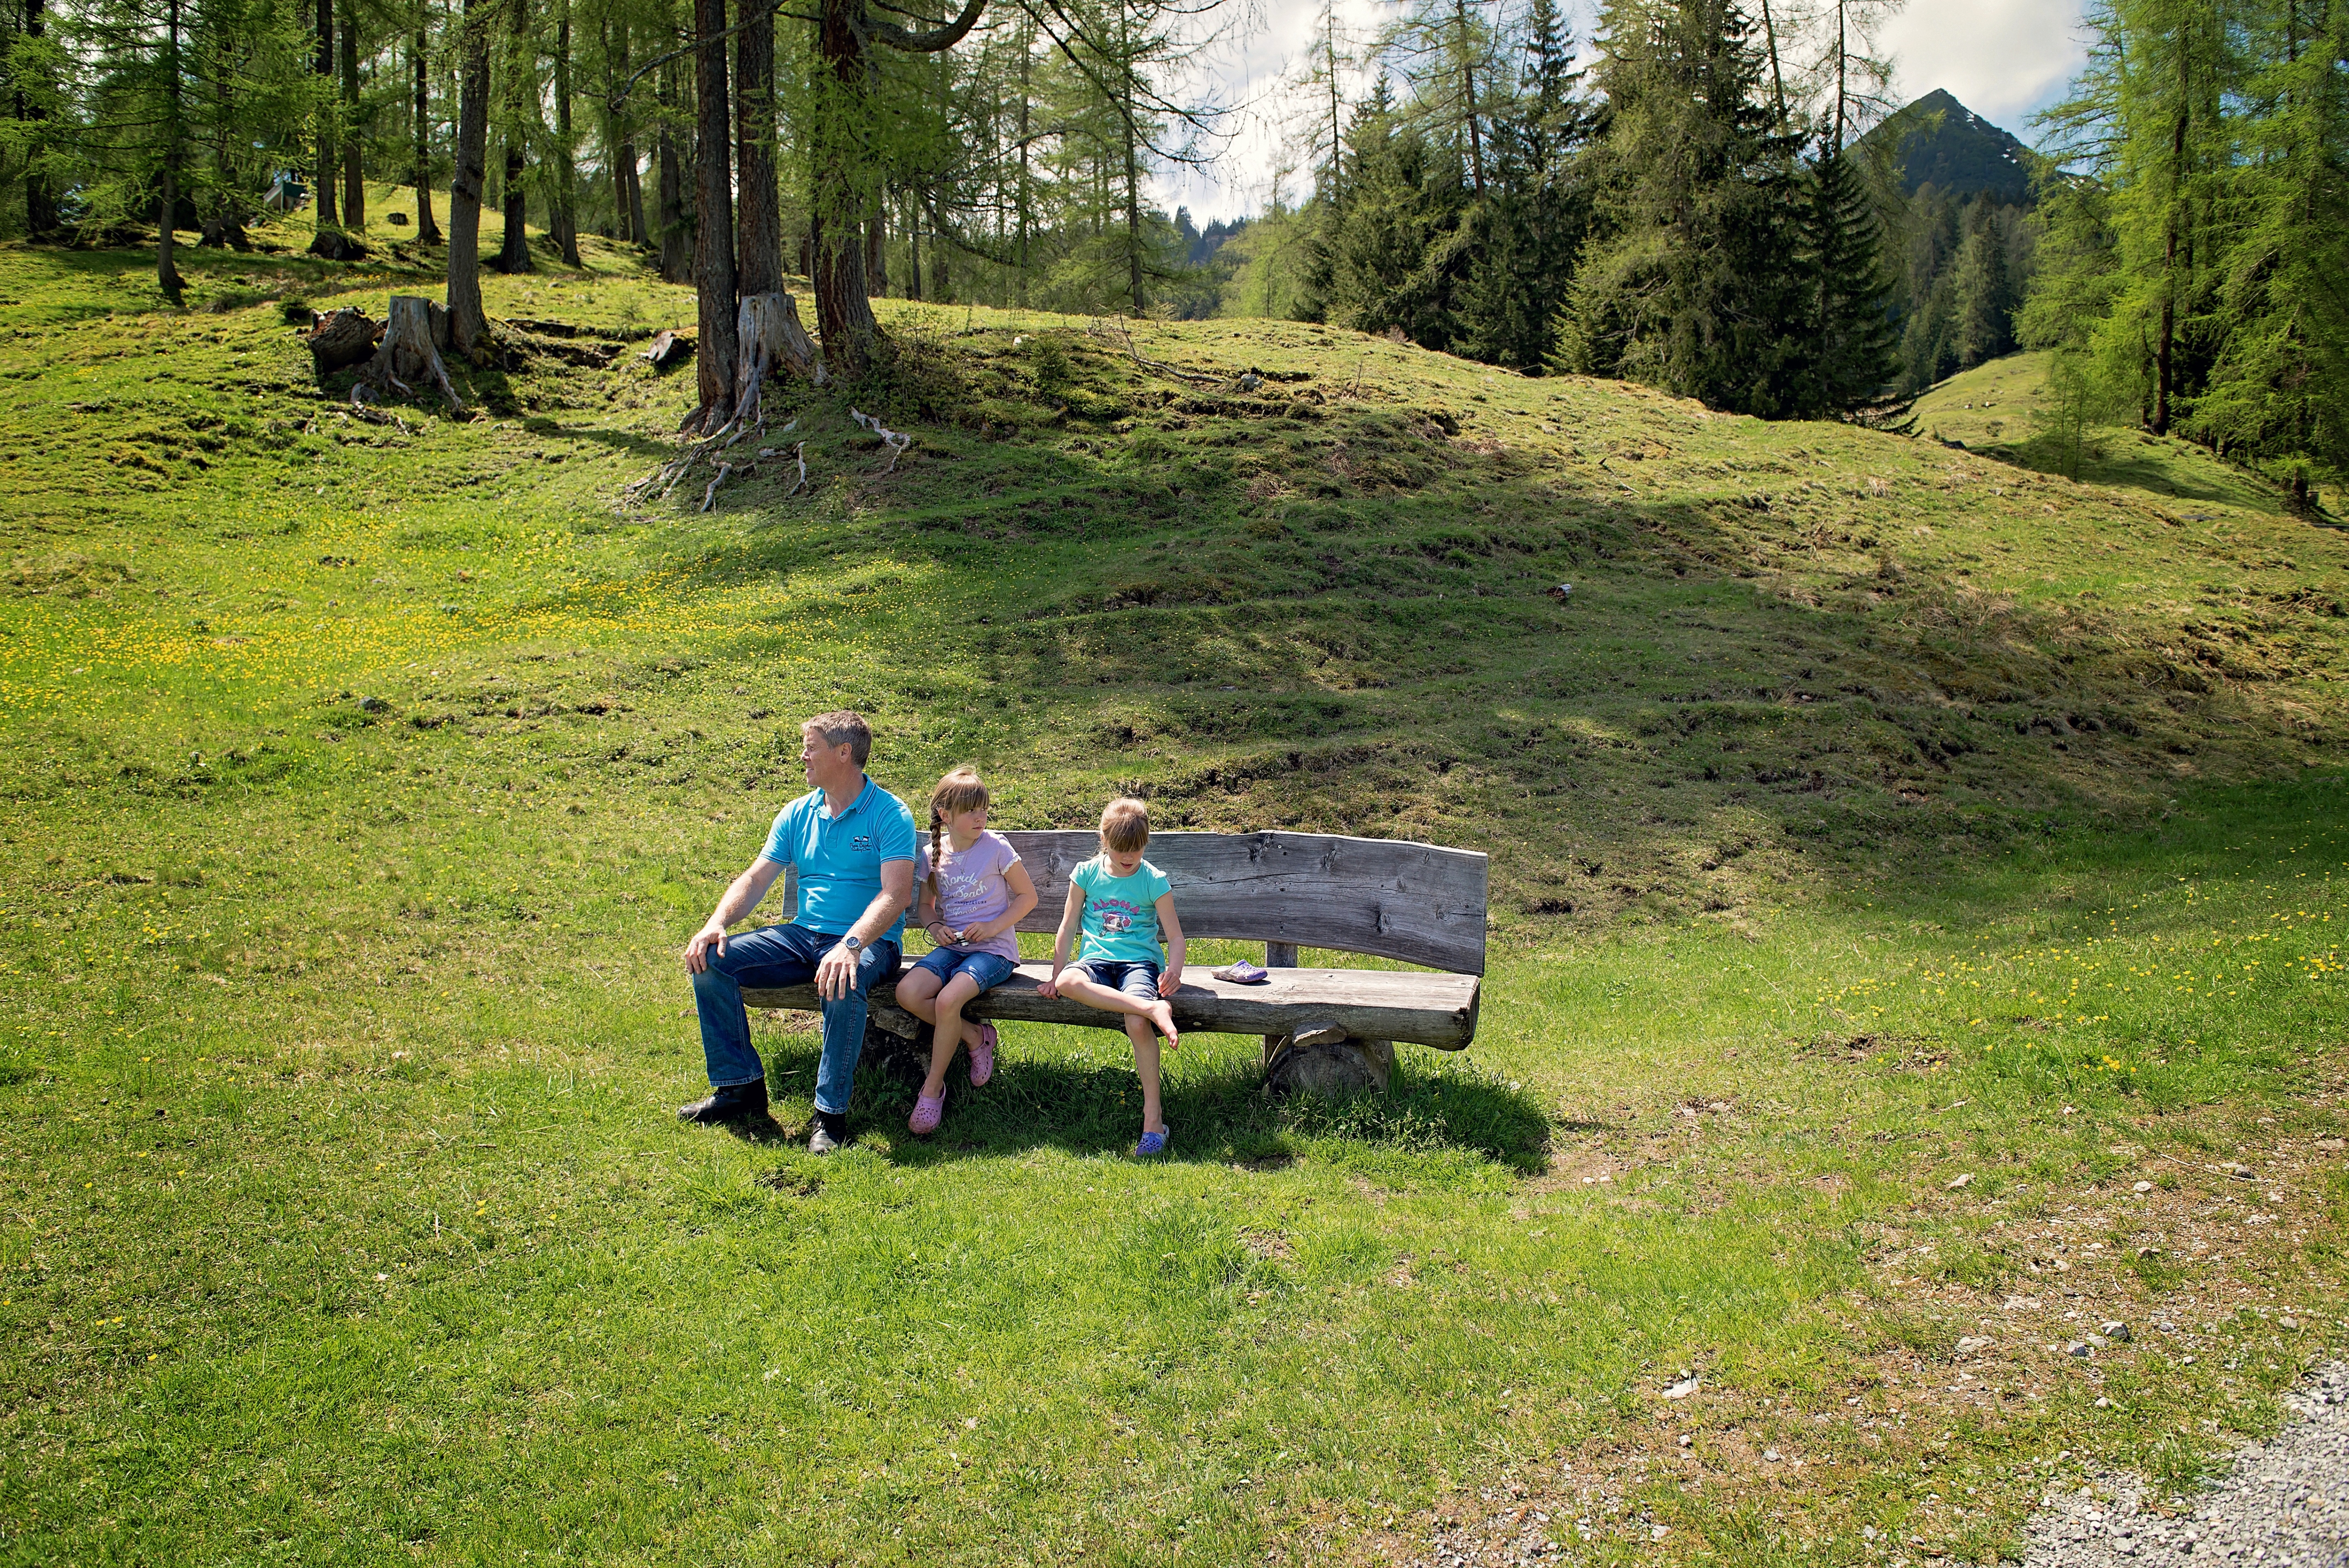
landscape, tree, nature, forest, wilderness, walking, hiking, trail, meadow, adventure, recreation, human, rest, camping, bank, break, woodland, ecosystem, outdoor recreation